Lucinda Florio

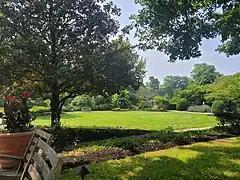
A view of the gardens at Drumthwacket, which were restored by Florio.

In 1984, Lucinda Coleman met her future second husband, James "Jim" Florio, while both were living in the same apartment complex in Pine Hill, New Jersey. Jim Florio, who divorced his first wife in 1985, was serving in the United States House of Representatives from New Jersey's 1st congressional district at the time. Coleman and Florio had similar life experiences in common. Both grew up in blue collar households and dropped out of high school when they were 17 years old, earning their bachelor's degrees years later. Each had children from their first marriages and had not planned to remarry. Lucinda and James Florio married on February 14, 1988, the second and final marriage for both.